Kennedy Bridge (Bonn)

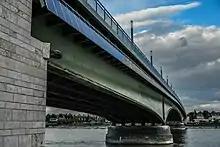

Like every public building, the Rhine Bridge was not spared from the era of National Socialism. The Nazis renamed the bridge Klaus-Clemens Bridge (after an SA official from Bonn). On March 8, 1945 at 8:20 PM, only two months before the end of World War II, the fleeing Wehrmacht destroyed the bridge, but the bombing didn't really stop the Allies.